Dithakong

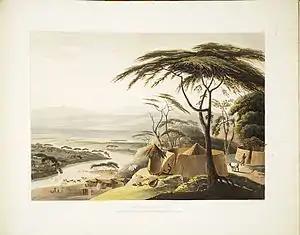

Dithakong is a place east of Kuruman in the Northern Cape, South Africa, which had been a major destination for several of the earliest nineteenth century expeditions from the Cape to the interior of the subcontinent. In colonial literature, its name is often rendered in such ways as Litakun, also Litakoo or Lattakoo.